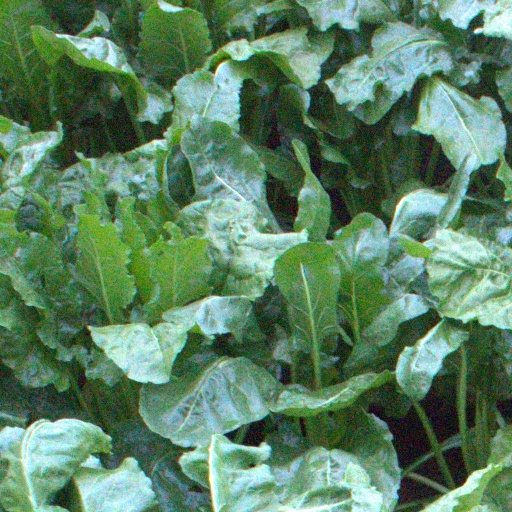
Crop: sugar beet